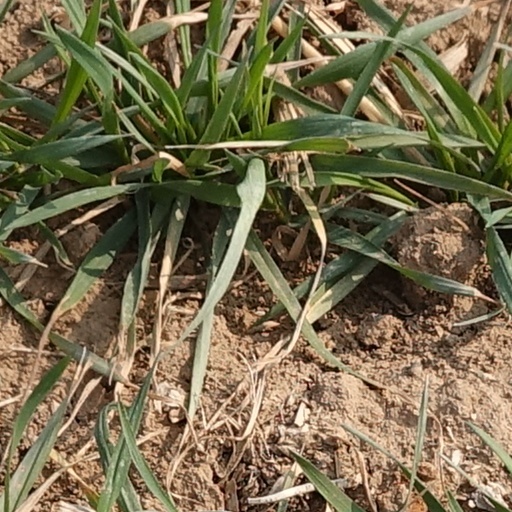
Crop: wheat